Skippy (film)

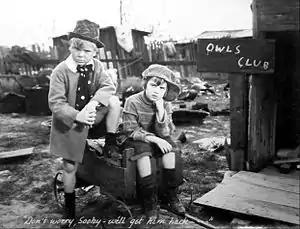
Jackie Cooper and Robert Coogan in "Skippy"

Skippy (Jackie Cooper) is the feisty son of the strict Dr. Herbert Skinner (Willard Robertson) and his wife Ellen (Enid Bennett) who live in Morrisville, Indiana. Skinner forbids Skippy to play in the pauperized Shantytown, because of its filth and criminal surroundings. Regardless, Skippy and his friend Sidney (Jackie Searl) visit Shantytown, where Skippy meets a new boy named Sooky (Robert Coogan, Jackie Coogan's little brother). He saves Sooky from the bully Harley Nubbins (Donald Haines), and Skippy and Sooky become friends.